David Mayer (historian)

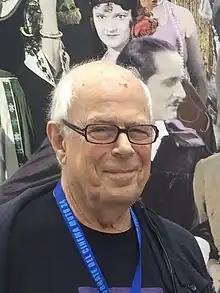

David Mayer (November 23, 1928 – August 24, 2023) was an American-British theatre historian. He was Emeritus Professor of Drama and Honorary Research Professor at the University of Manchester. Mayer was also known for accidentally being placed on a U.S. terrorism blacklist due to a case of mistaken identity.